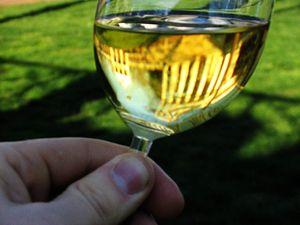
Le rôle des levures en vinification est l'élément clé de la fermentation. Il permet de transformer le moût en vin.
Le vin blanc est un vin produit par la fermentation alcoolique du moût des raisins à pulpe non colorée et à pellicule blanche ou noire. Il est traité de façon à conserver une couleur jaune transparente au produit final. La grande variété des vins blancs provient de la grande quantité de cépages, des modes de vinification, mais aussi du taux de sucre résiduel.